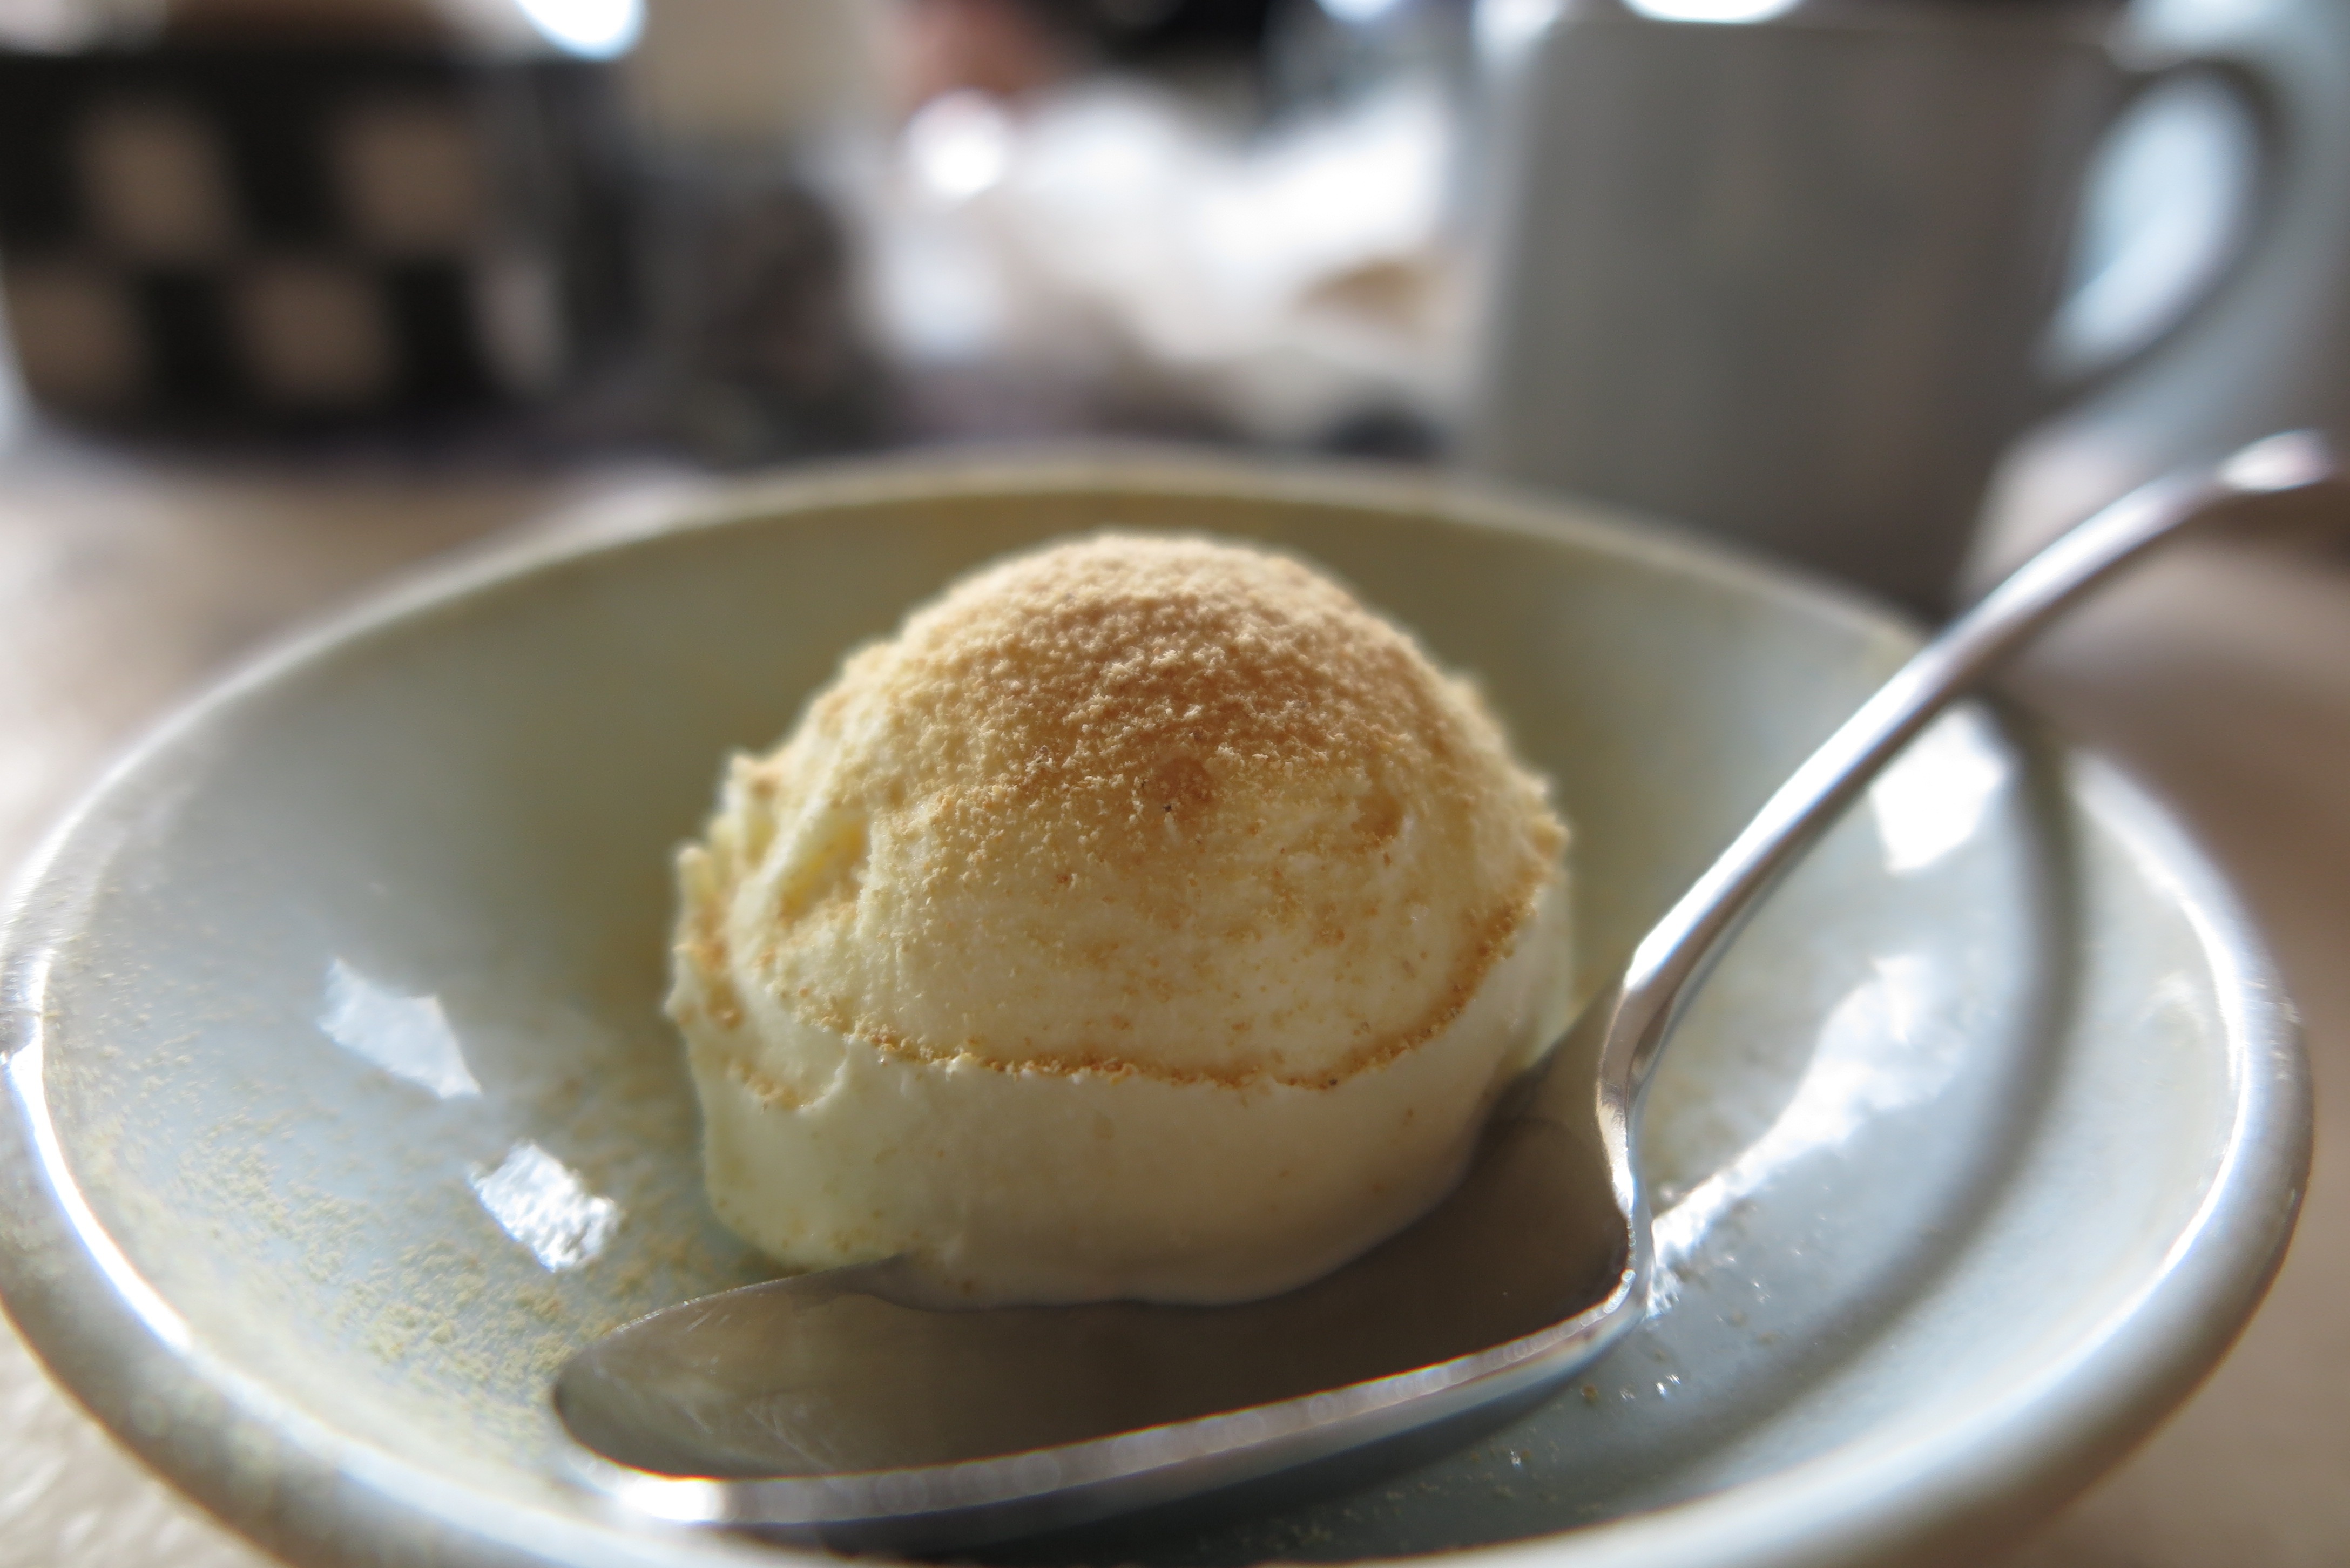
dish, meal, food, produce, plate, breakfast, baking, ice cream, dessert, cuisine, dairy product, spoon, souffle, baked goods, flavor